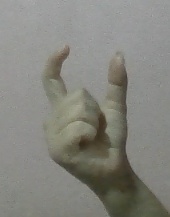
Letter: nun